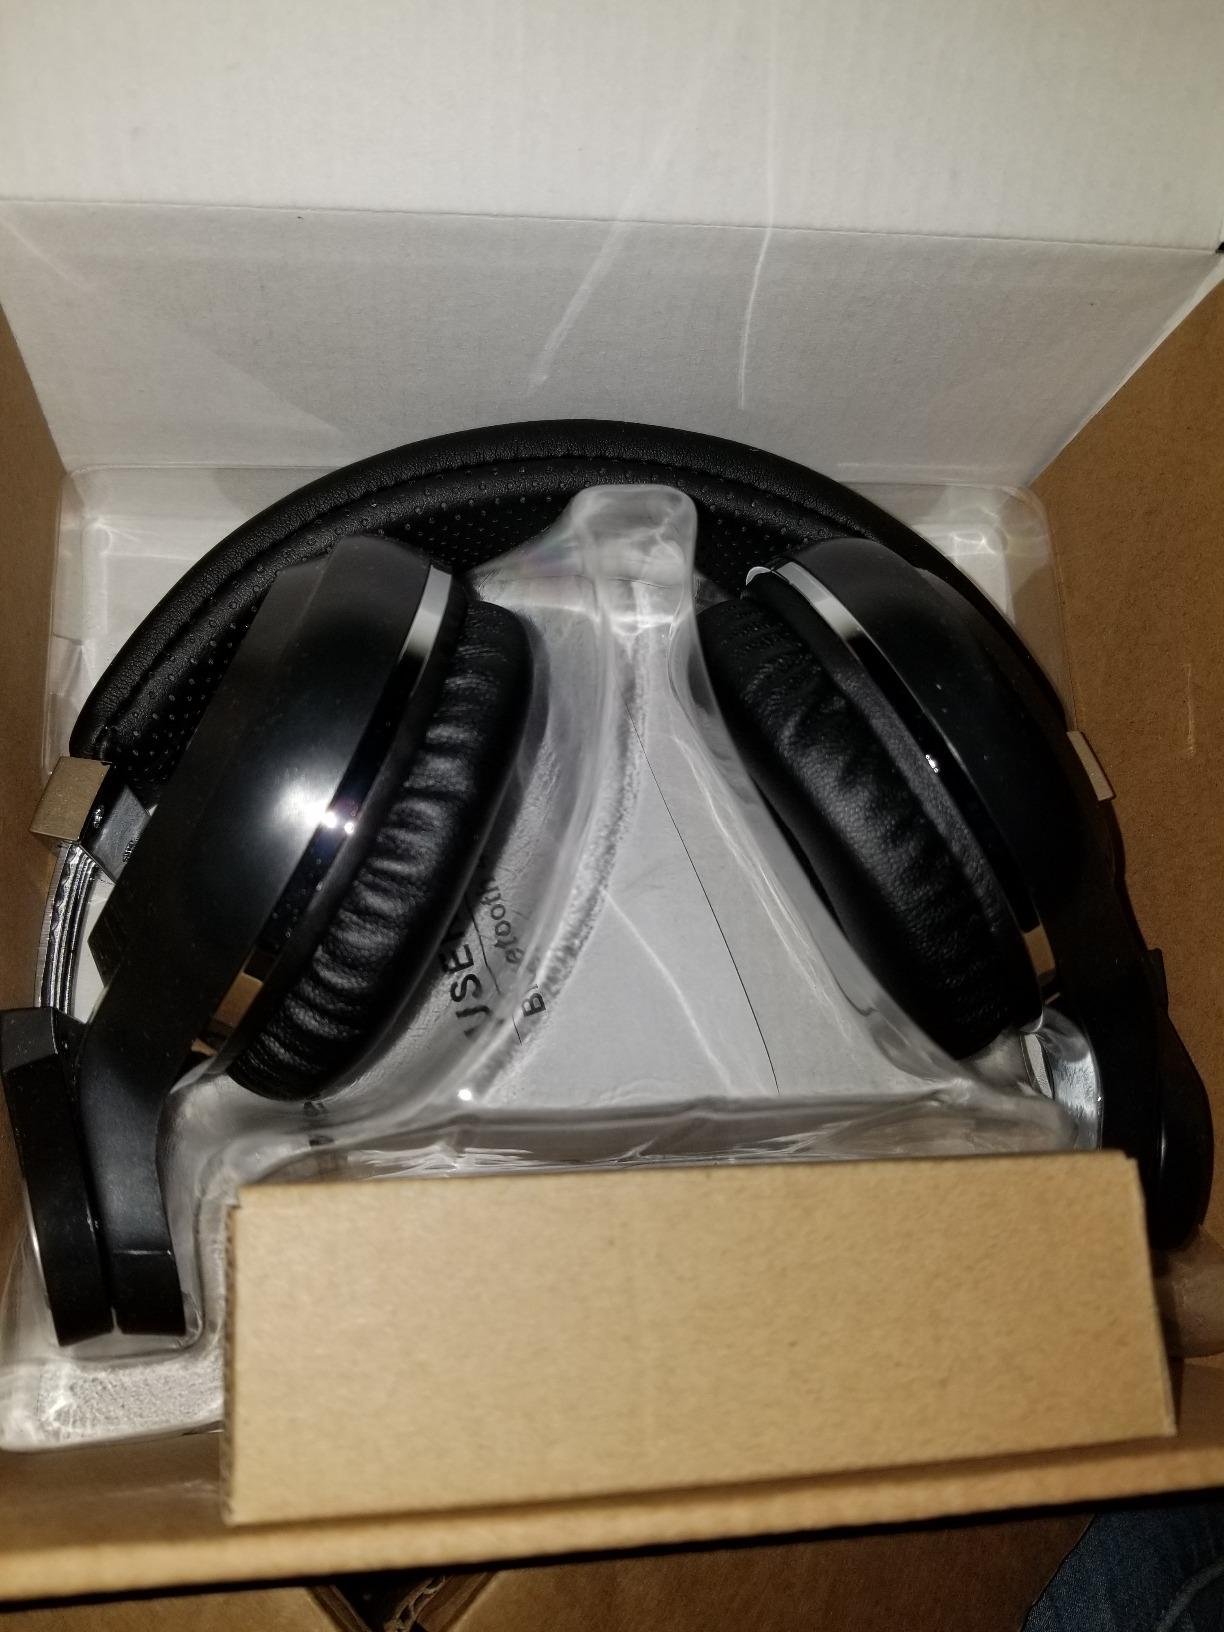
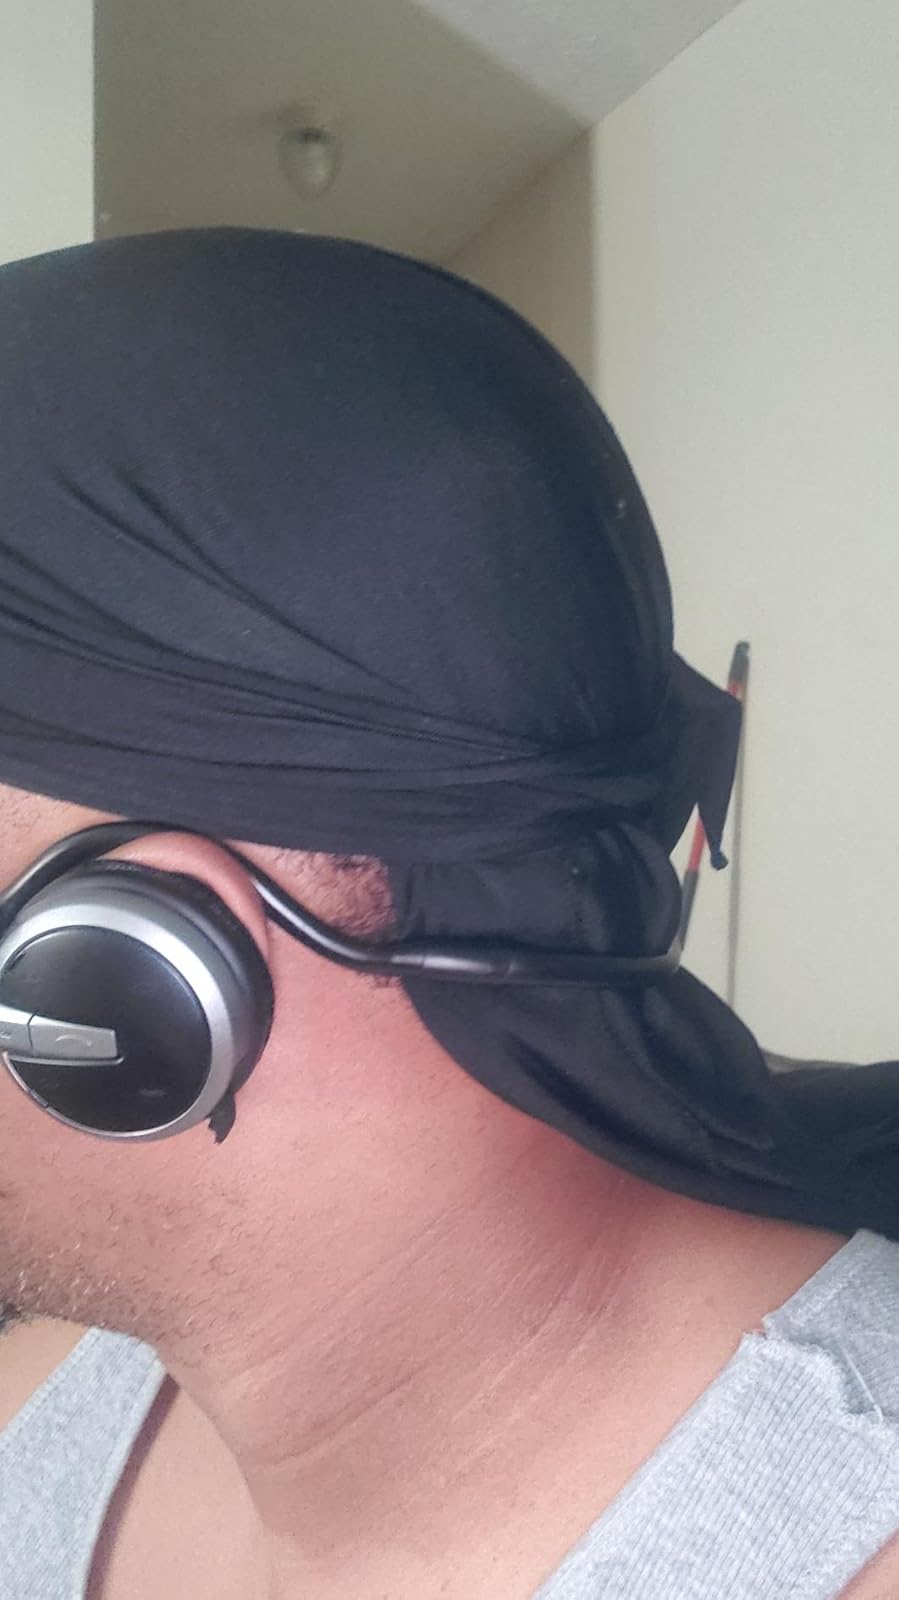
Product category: headphones
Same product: no